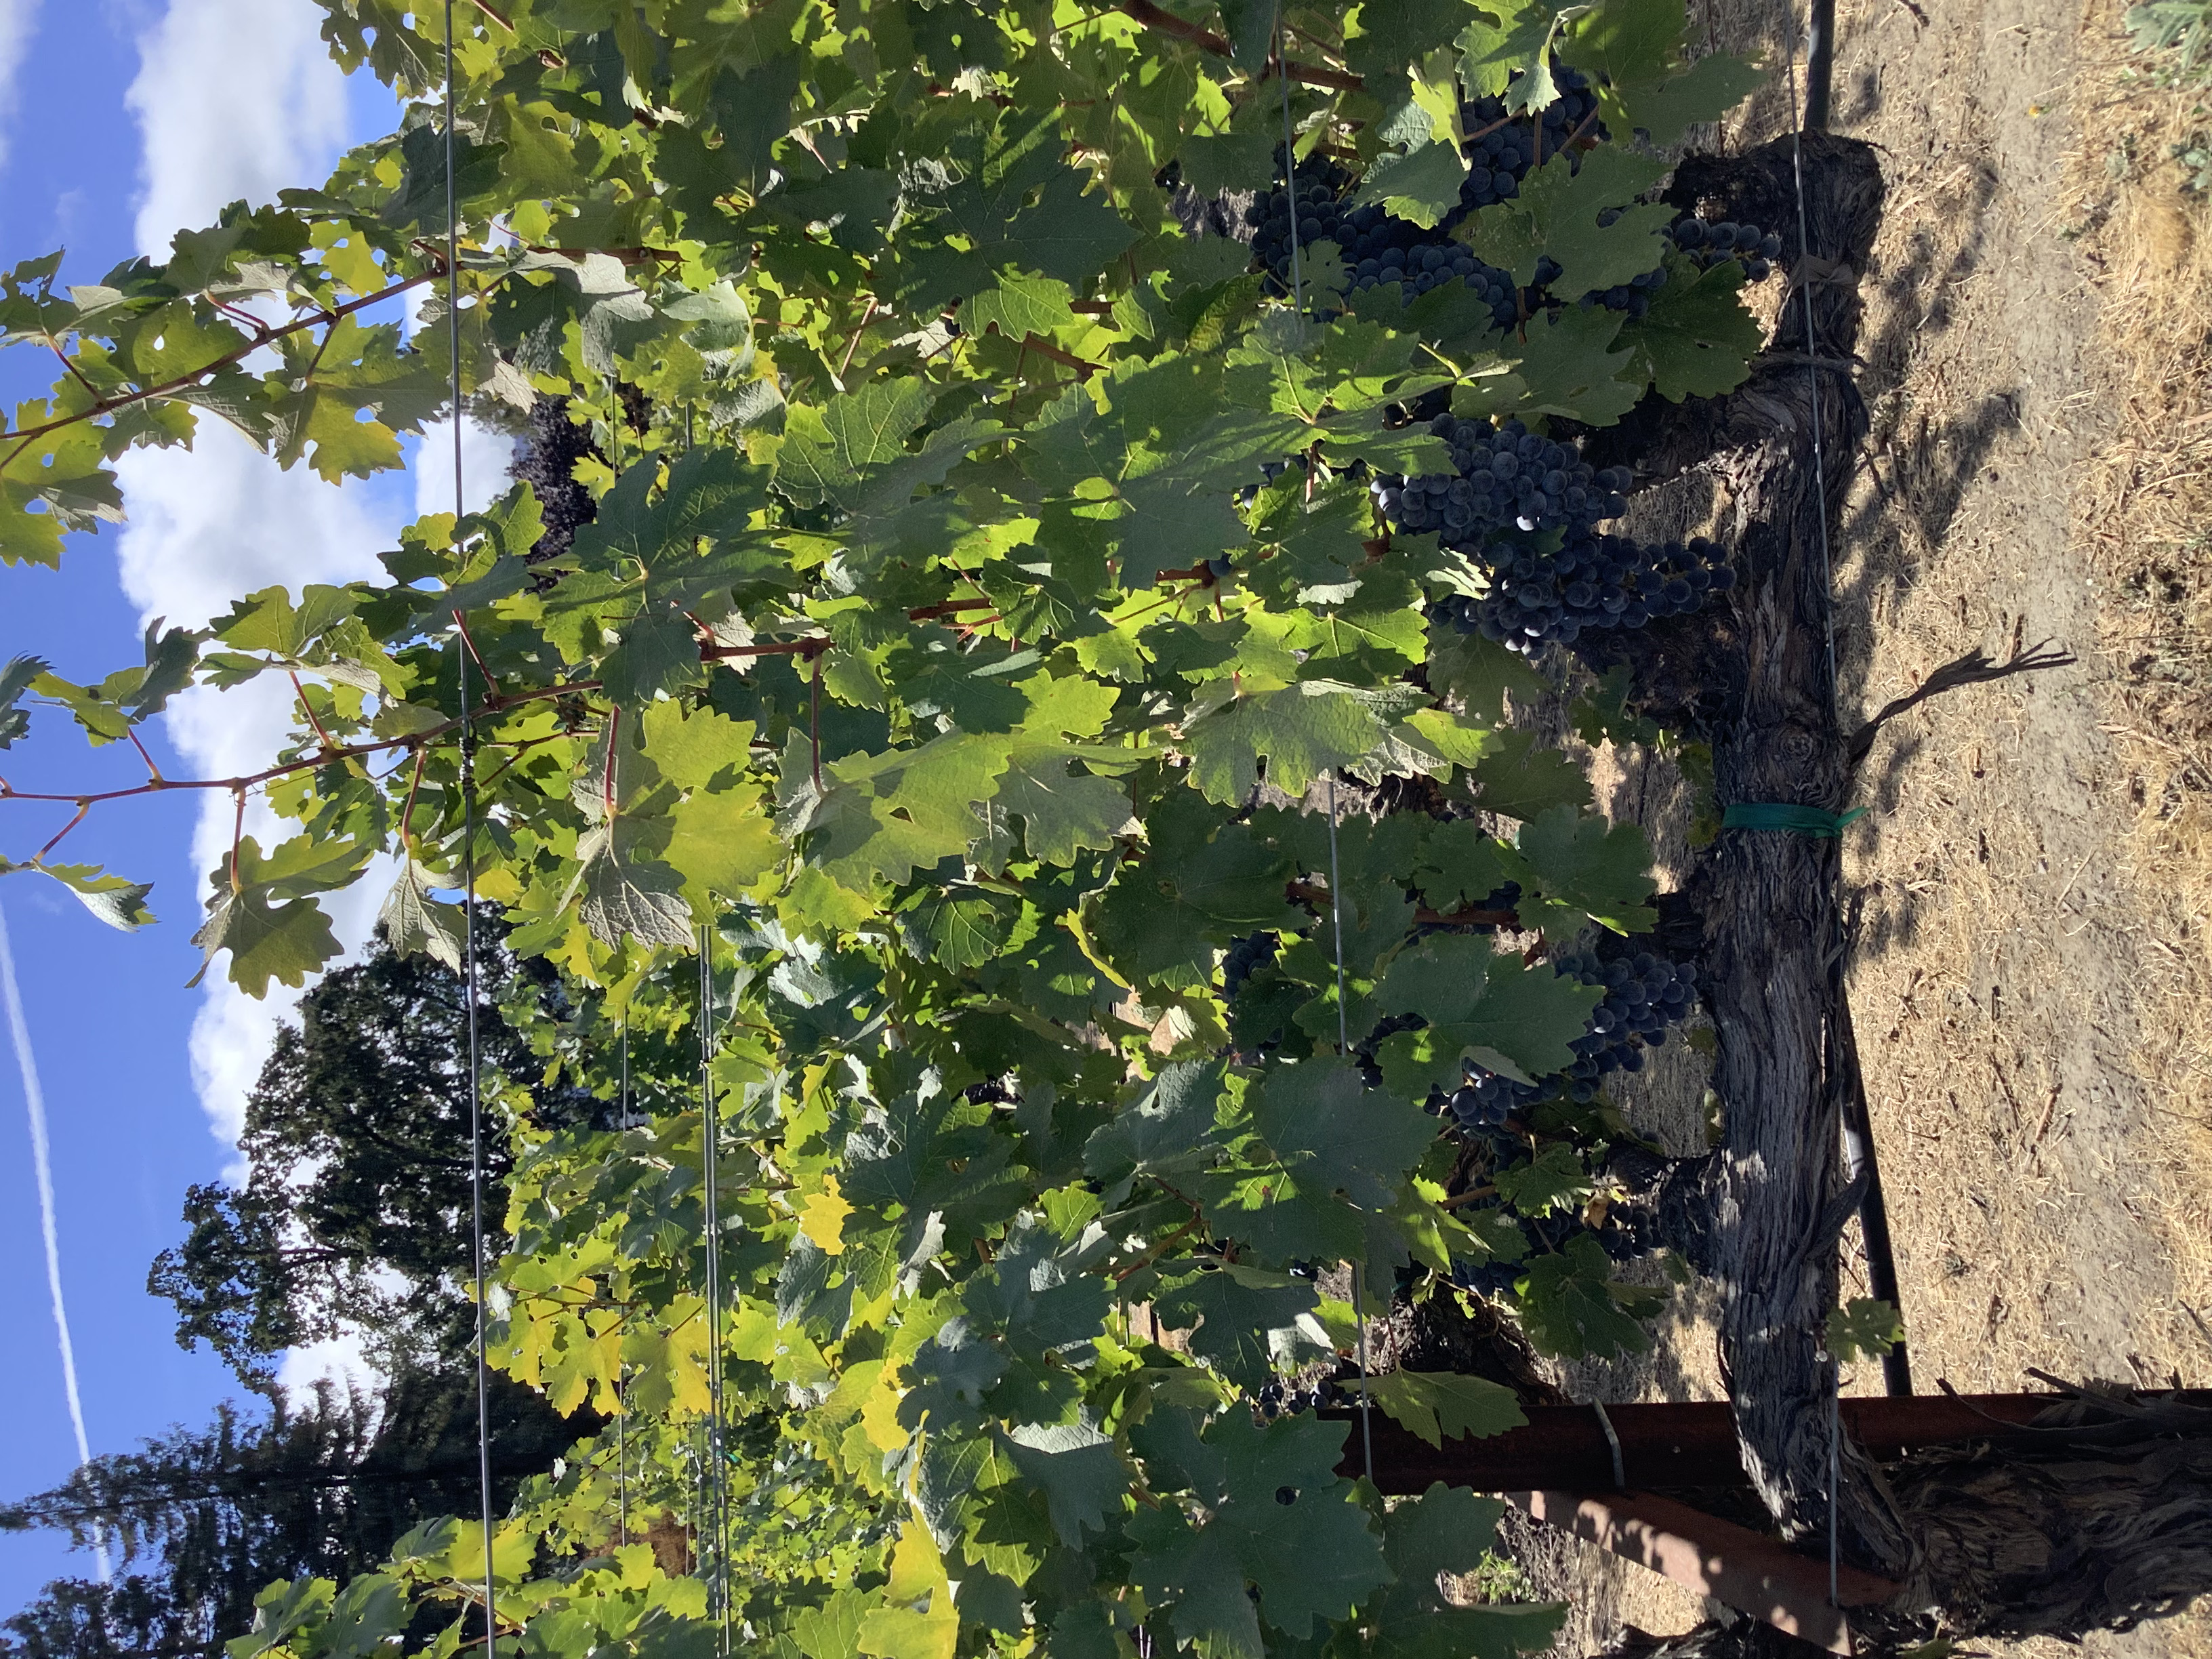
Label: No Virus